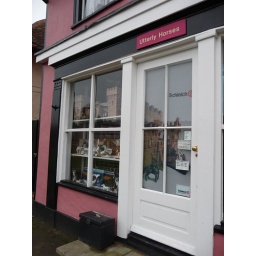
Fell in love with the white horse with the wings in the shop window of Utterly Horses in Finchingfield.